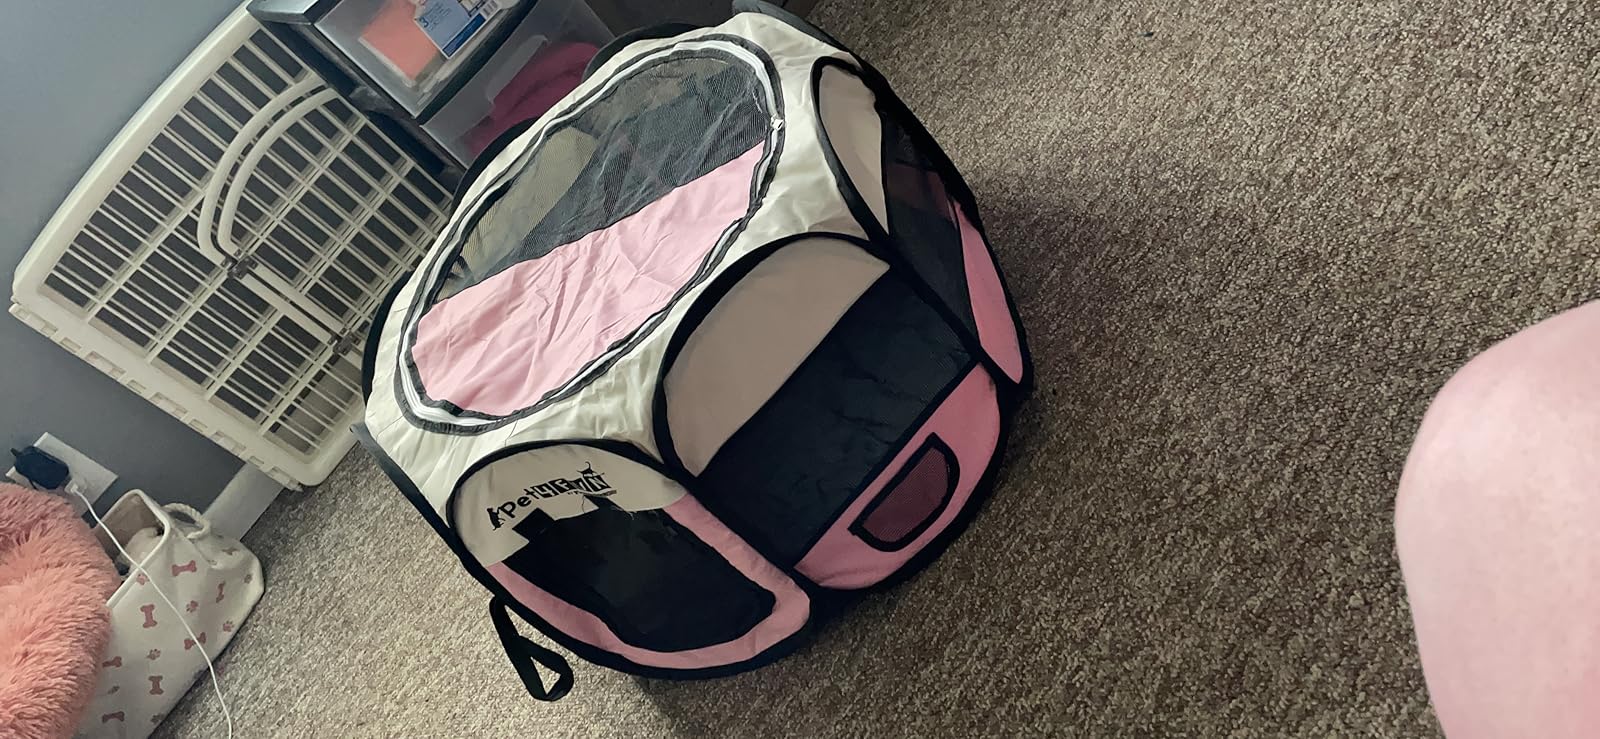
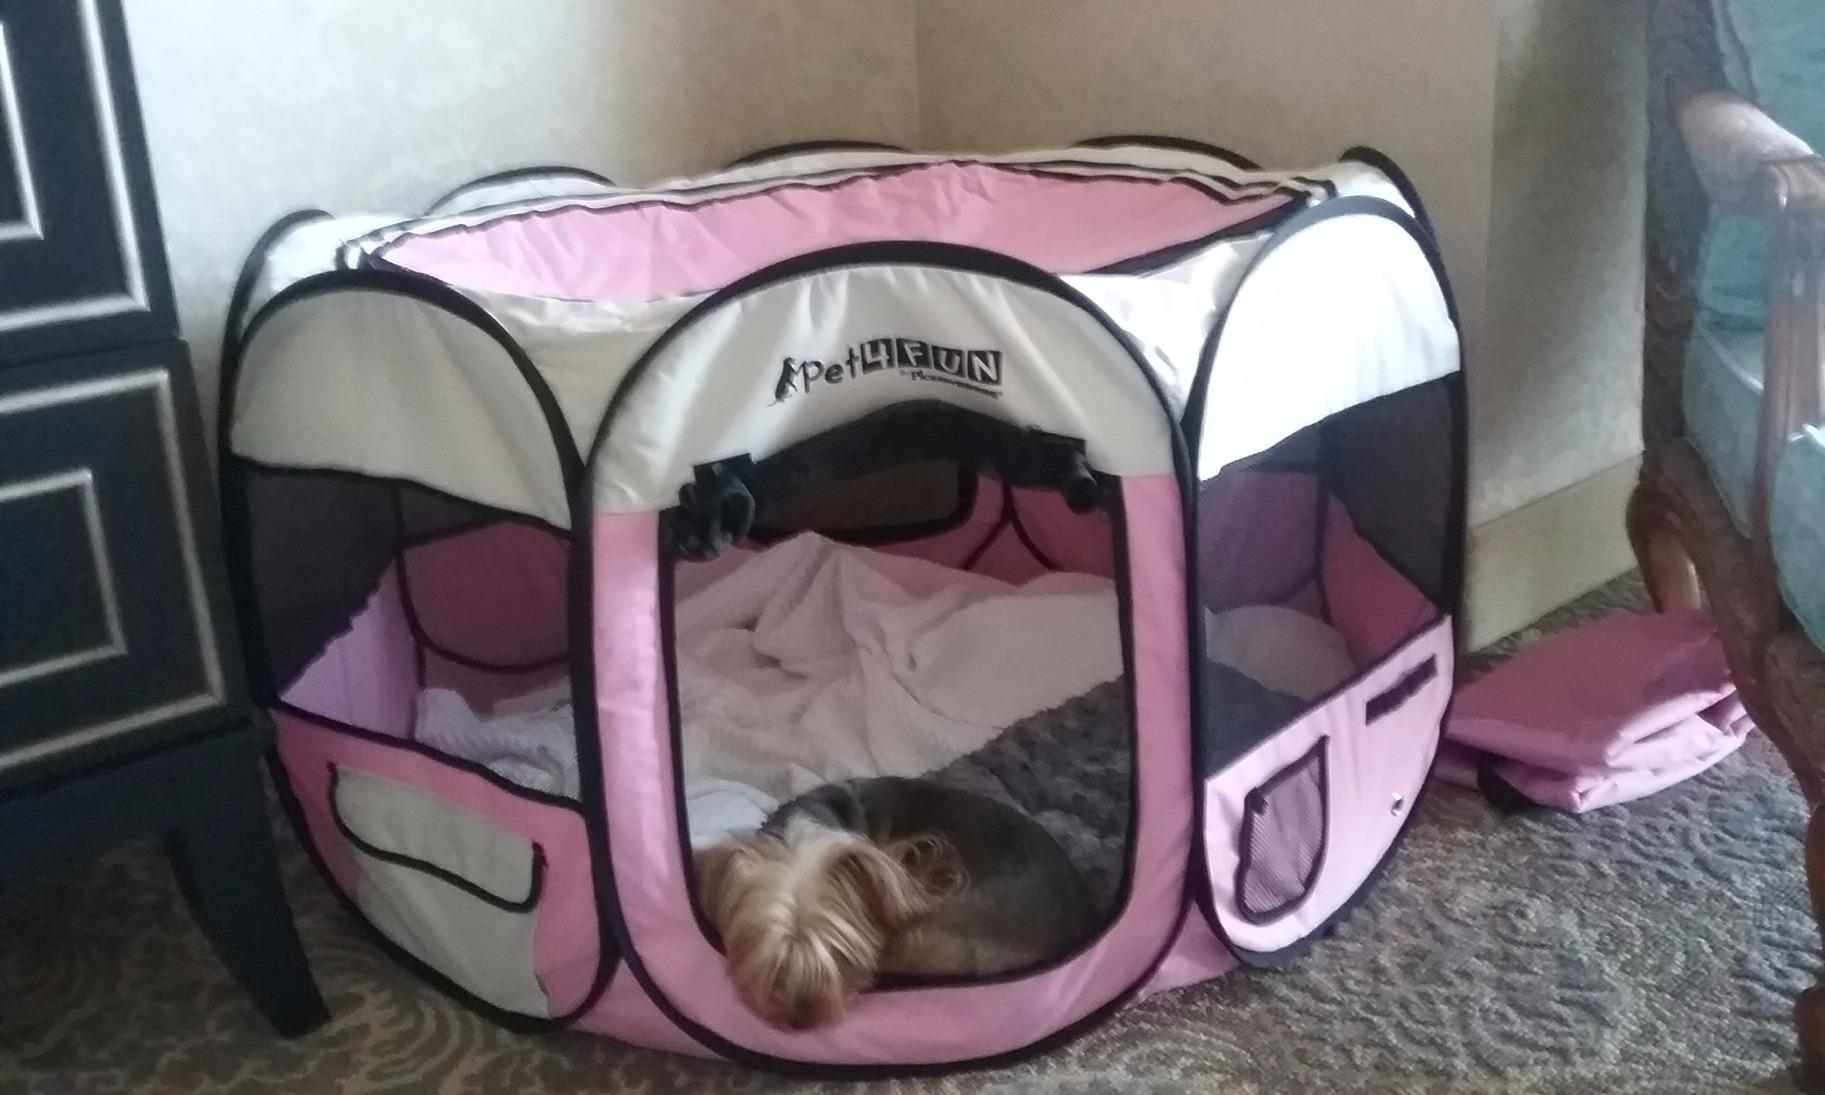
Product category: items_kennel
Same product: yes